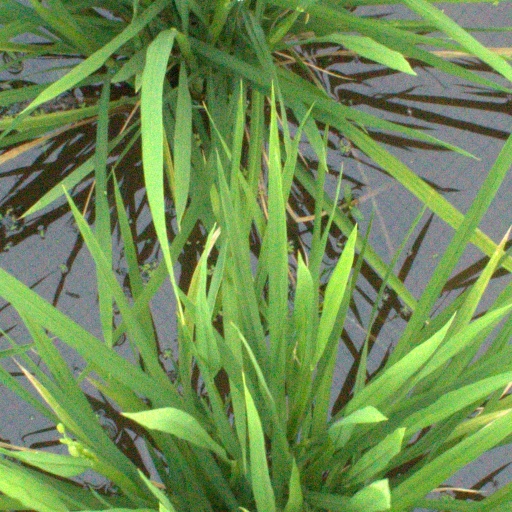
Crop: rice